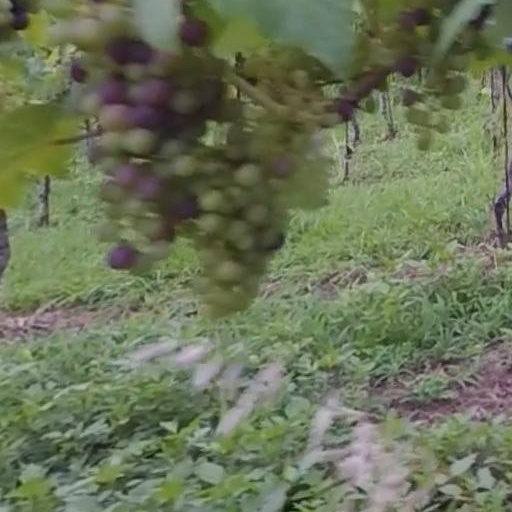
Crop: grape